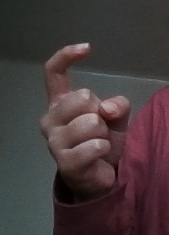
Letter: ra